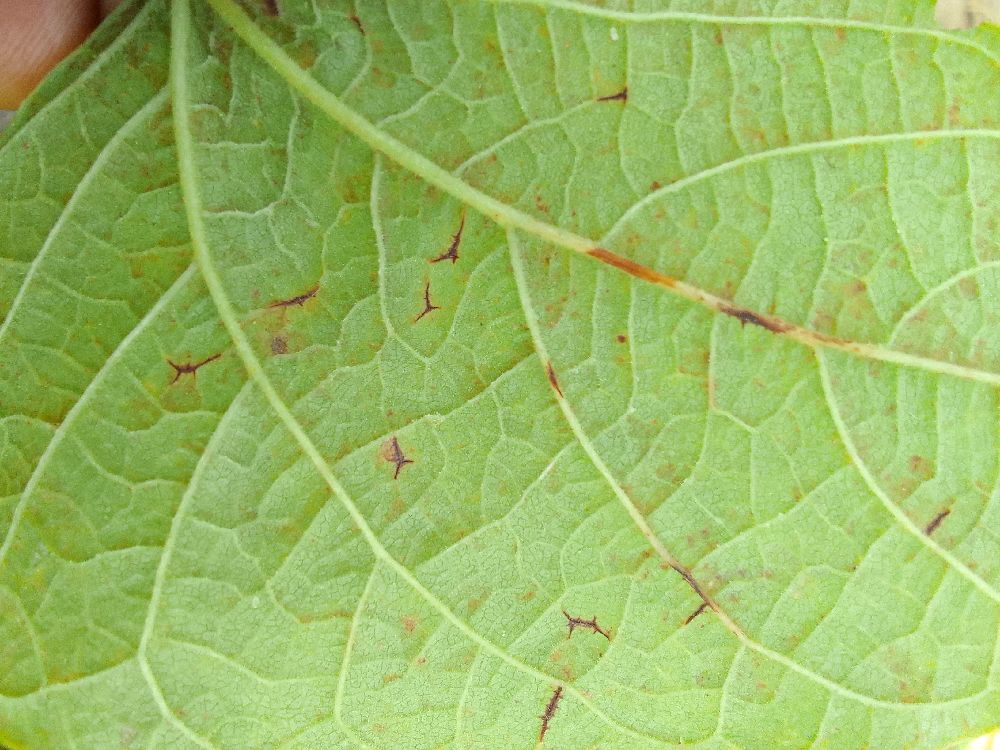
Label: anthracnose